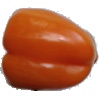
Label: orange_pepper